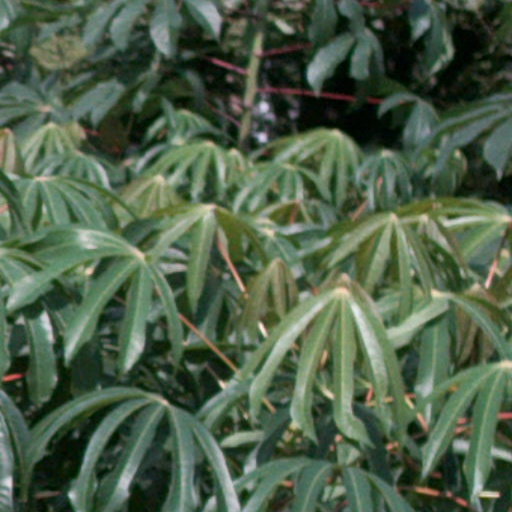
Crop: cassava